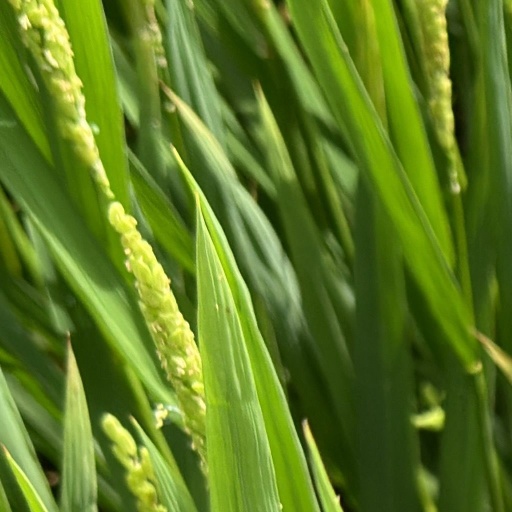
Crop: rice